Rustam Haidar

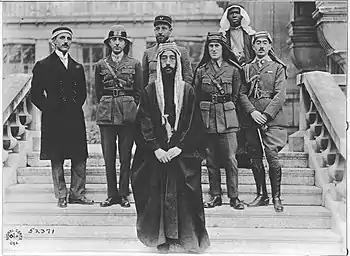

Rustam Haidar worked as an Iraqi minister seven times, and lastly as the minister of finance where he was described as a "brave and solid" person during his service. These ministries included the Minister of Finance, Minister of the Economy, and the Minister of Transportation, as well as working in four ministries headed by Nuri al-Said, and the other two of them during the period of former Prime Minister Rashid Ali al-Gaylani, and one under former Iraqi Prime Minister Jamil al-Midfai. Haidar also supported the integration of Kuwait to Iraq as he referred to Kuwait in one of his speeches as an inseparable part of Basra due to Basra's limited access to the sea.